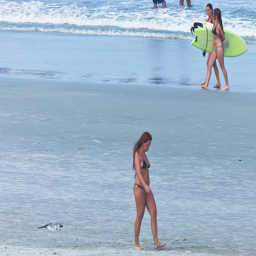
Girls in bikinis with surfboards walking on the beach
Women in bikinis, some carrying surfboards, walk the beach.
A sexy woman in a bikini walking along a sandy beach.
Girls with surfboards walking in the sand at the beach.
Women in bikinis walk along the beach carrying surfboards.